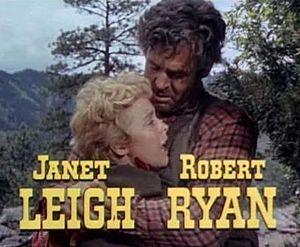
L'Appât est un film américain réalisé par Anthony Mann, sorti en février 1953. L'Appât est le troisième des cinq films du cycle de westerns d'Anthony Mann avec James Stewart.